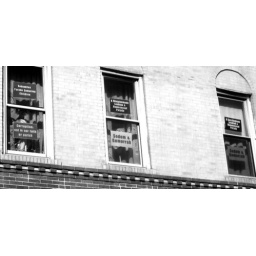
some people in Queens put funny signs in their windows